Firemen's Monument (Hoboken, New Jersey)

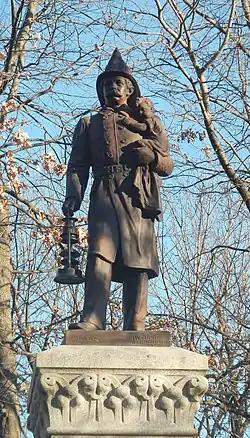
In 2012

The Firemen's Monument is a tall monument in Hoboken, Hudson County, New Jersey, United States, that was designed by American sculptor Caspar Buberl and completed in 1891. The monument was built to commemorate the Volunteer Fire Department in Church Square Park on May 30, 1891.